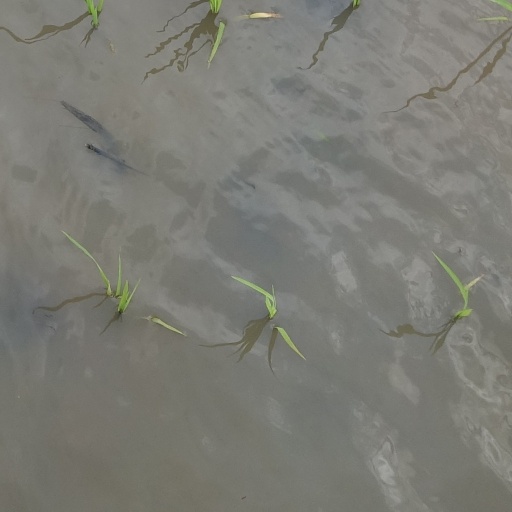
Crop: rice